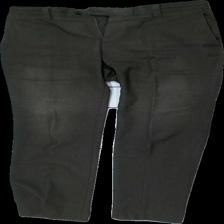
View: front
Type: Trousers
Category: Men
Brand: Not in the list
Brand text on label: madison avenue
Colors: Brown
Material: 58% cotton 42% polyester
Cut: Regular
Season: All
Price range: 100-150
Recommended usage: Reuse